Hume Lake

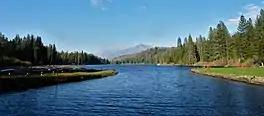

Hume Lake is a reservoir in the Sierra Nevada, within Sequoia National Forest and Fresno County, central California.